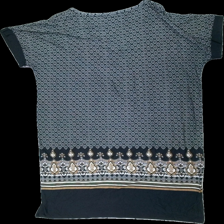
View: back
Type: Dress
Category: Ladies
Brand: Not in the list
Brand text on label: bpc
Colors: Blue, White, Brown
Material: 100% viscose
Pattern: Geometric print
Cut: Regular
Size: 48
Season: All
Damage location: middle center
Damage 2 location: middle right
Price range: 50-100
Recommended usage: Reuse
Description: klänning med geometriska mönster, luddig